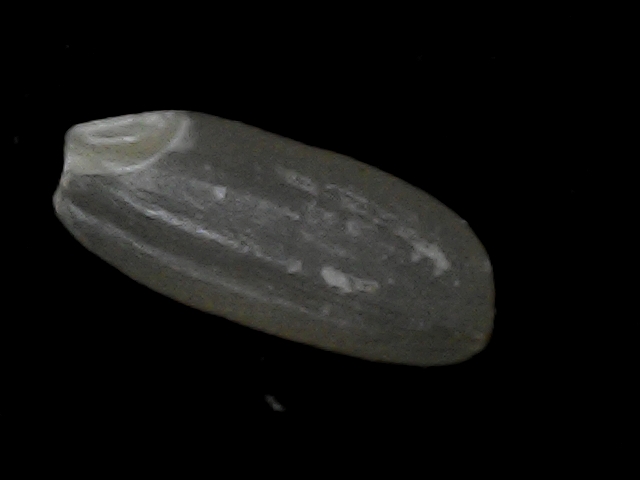
Rice variety: BD95